Dominic Thiem

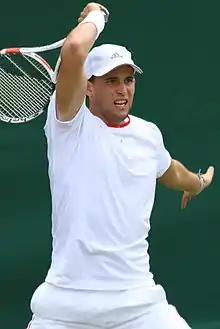
Thiem at the 2019 Wimbledon Championships

Thiem won five titles in 2019, tying with Novak Djokovic for the Tour lead. Thiem started his season at the Qatar Open, but was upset in the first round by Pierre-Hugues Herbert. At the Australian Open, he defeated Benoît Paire in five sets before retiring to Alexei Popyrin in the second round. He failed to defend his title in Buenos Aires and was knocked out of the Rio Open by Laslo Djere. At the Indian Wells Masters, he defeated Ivo Karlovic, got a walkover through Gael Monfils, and beat Milos Raonic en route to the final, where he defeated Roger Federer in three sets to claim his first ATP Masters 1000 title. As a result, he returned to his career-best ranking of world No. 4. Nicolás Massú was a new addition to Thiem's coaching team a month before the Indian Wells tournament.